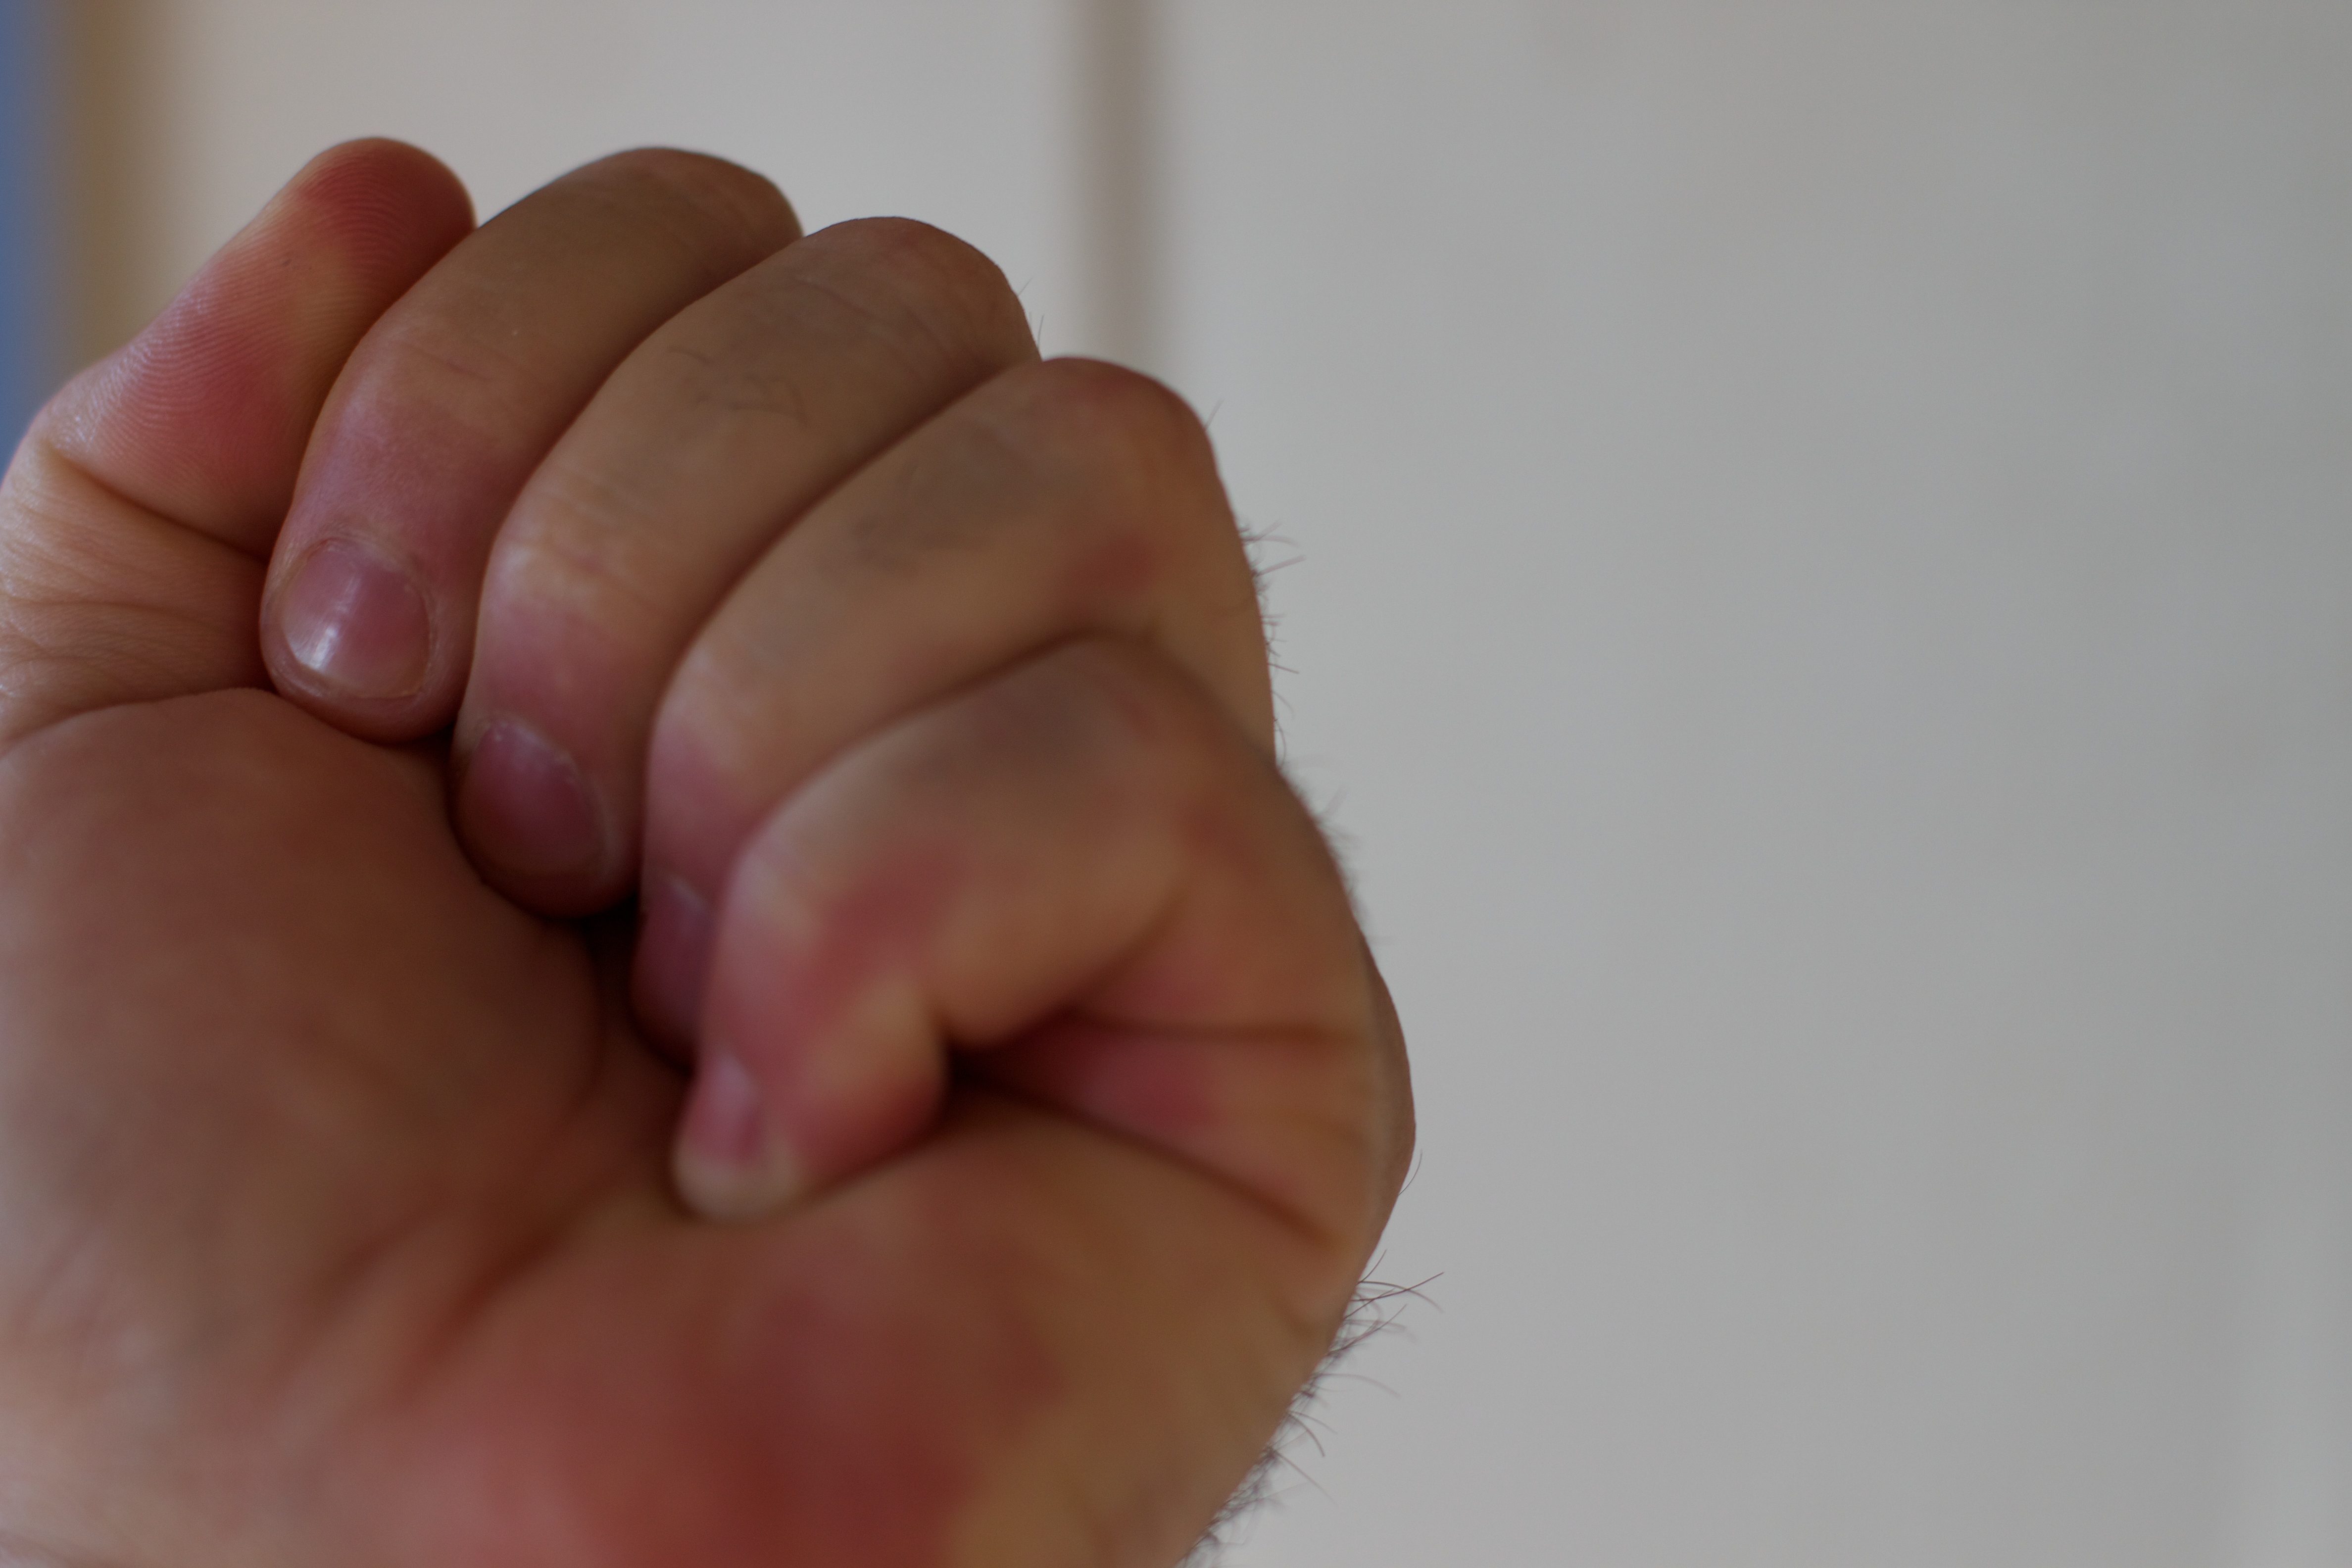
hand, leg, finger, child, arm, nail, mouth, close up, human body, face, infant, eye, head, skin, organ, dailyshoot, thumb, sense